Hassan Chaitou

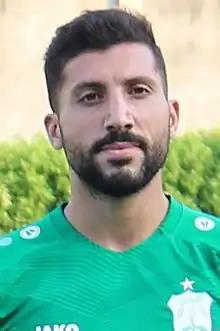
Chaitou with Ansar in 2020

Hassan Samih Chaitou (born 16 June 1991), also known as Shibriko, is a Lebanese footballer who plays as a left-back for club Safa.